San Diego Zoo Wildlife Alliance

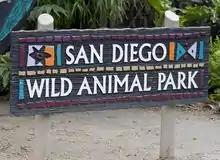
Entrance sign for the Wild Animal Park in 2008

Wegeforth, the last of the Zoological Society's founders to remain on its board of directors, died in June 1941; he was succeeded as president by Lester T. Olmstead. Following the attack on Pearl Harbor and the United States' entry into World War II, the Zoological Society focused on managing the Zoo through the difficult war years. "That the Zoo survived the first, hysterical months after Pearl Harbor—economically and personnel-wise—was due to careful planning and organization and strong leadership", wrote San Diego author and journalist Neil Morgan. "Zoos and parks throughout the West Coast were hard-hit by the war scare, and some others were closed." Though attendance at the Zoo dropped after the outbreak of the war, it rose dramatically through the rest of the decade, averaging 500,000–600,000 visitors annually as San Diego's population boomed due to the presence of many military installations and defense manufacturers, and topping 800,000 by 1948. A visit to the Zoo by officials of the New York Zoological Society in 1944 earned praise from its president, Henry Fairfield Osborn, Jr., particularly for the Biological Research Institute and Zoological Hospital. Following the war, the Ellen Browning Scripps Foundation gave a grant to the society for the Research Institute and Hospital to conduct research in the fields of bacteriology, parasitology, and pathology.